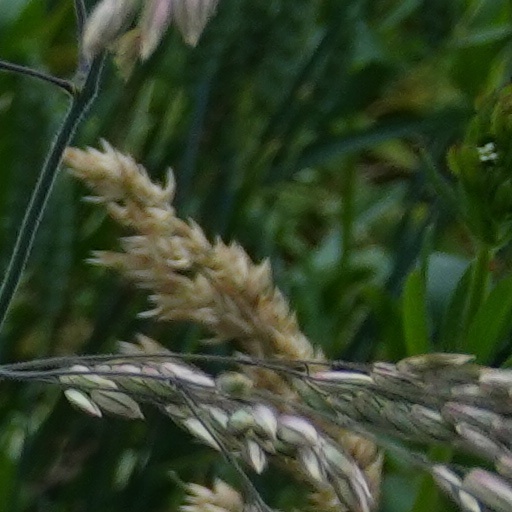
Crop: wheat